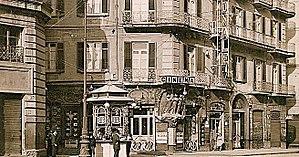
L'histoire du cinéma à Naples commence à la fin du XIXᵉ siècle et se poursuit jusqu'à la période fasciste, le gouvernement donnant à cette époque la priorité au développement de la capitale italienne. La production cinématographique reprend à la fin des années 1940 et au début des années 1950, puis ralentit à nouveau.